Concentration Camp Memorial Hailfingen-Tailfingen

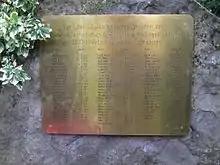
Memorial plaque at Tailfinger cemetery

On 2 June 1945, the dead of the mass grave were recovered from the concentration camp and buried in the Tailfinger cemetery. The following was engraved on a wooden cross: "72 unknown concentration camp prisoners rest here“. In the 1960s, the sons of Ignac Klein erected a gravestone. In 1986, commemorative plaques were erected at the Tailfinger cemetery from the community and the Jewish religious community of Württemberg at a memorial service for the victims of the camp. As part of the memorial, a plaque with the names of the buried was erected in 2010.